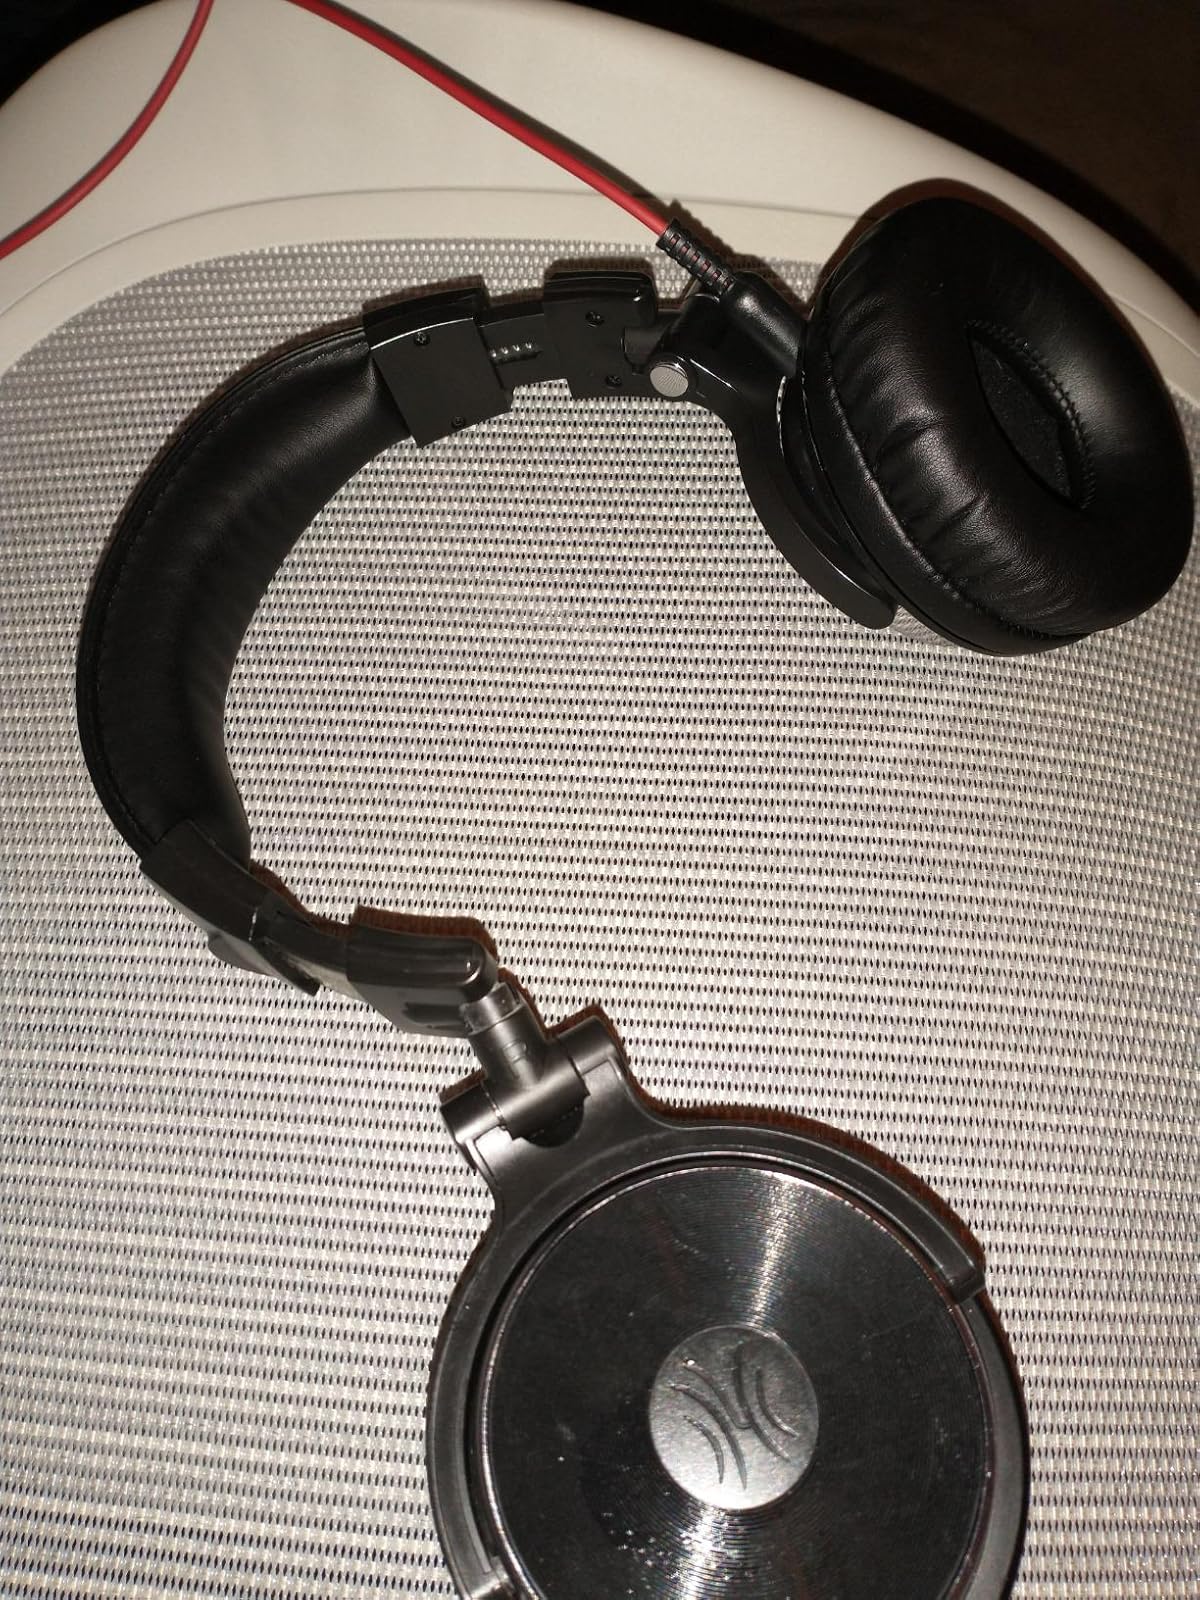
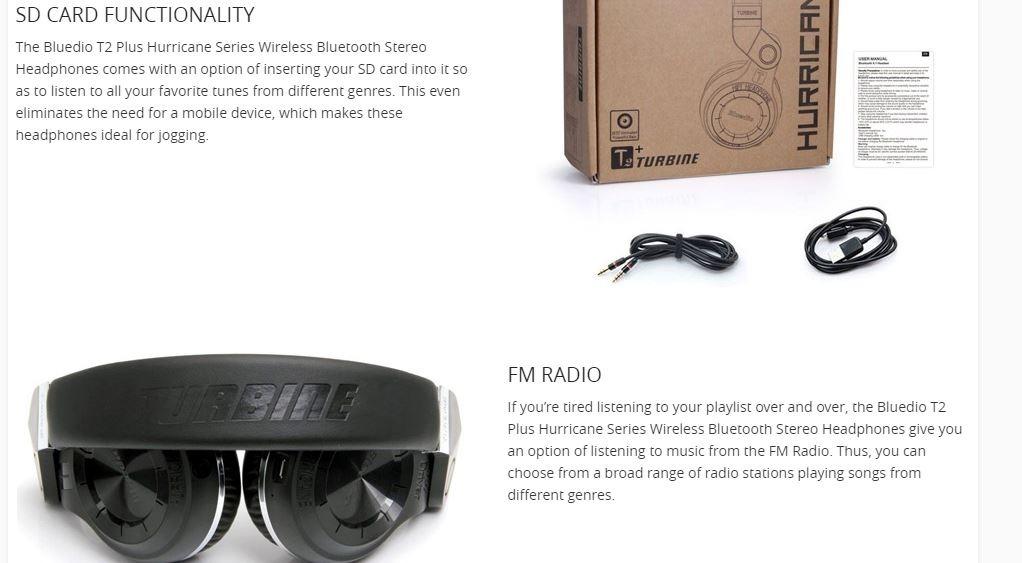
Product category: headphones
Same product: no